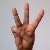
The image shows a hand gesture representing the letter 'W' in Indian Sign Language.